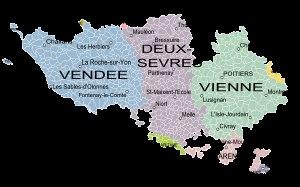
Le Haut-Poitou est l'ancienne division orientale du Poitou.
Le Bas-Poitou est l'ancienne division du Poitou, correspondant à sa partie occidentale. Ses habitants sont les Bas-Poitevins.
Le Poitou est une ancienne province française, comprenant les actuels départements de la Vendée, Deux-Sèvres et de la Vienne ainsi que le nord de la Charente et une partie de l'ouest de la Haute-Vienne. Sa capitale était Poitiers et ses habitants les Poitevins.